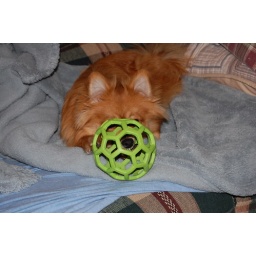
face in ball lion-o